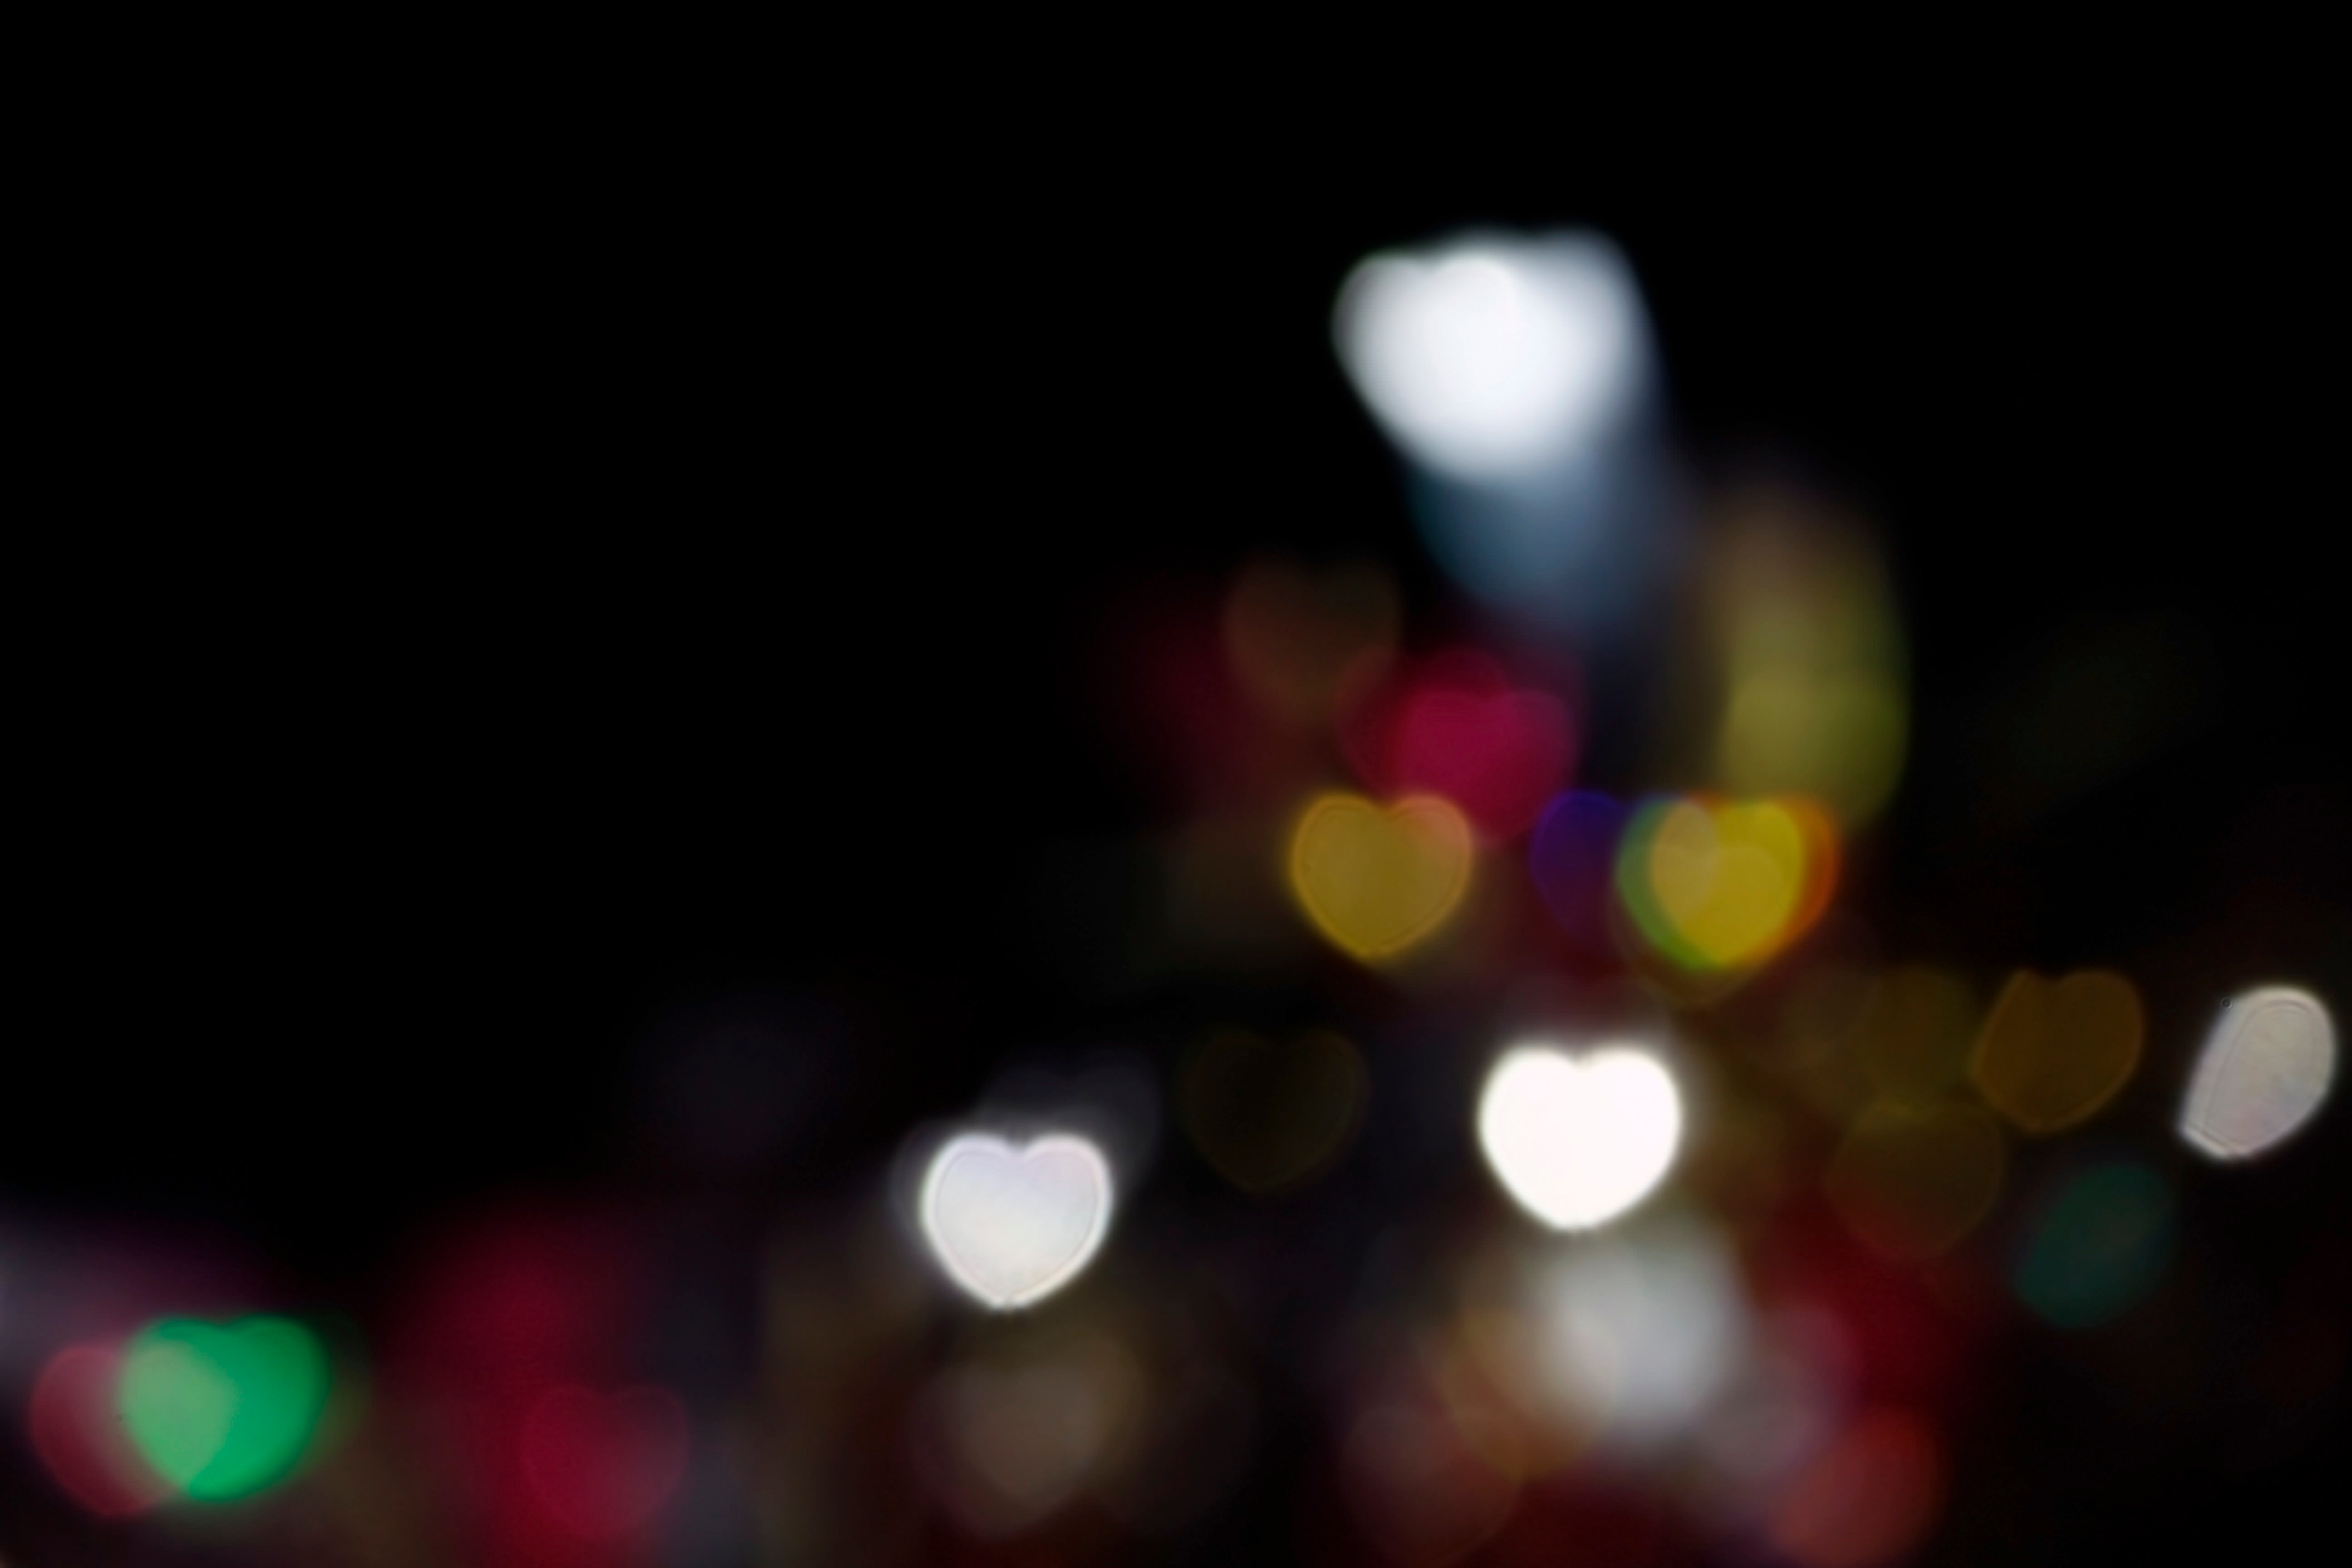
light, lighting, toy, circle, lens flare, christmas decoration, christmas lights